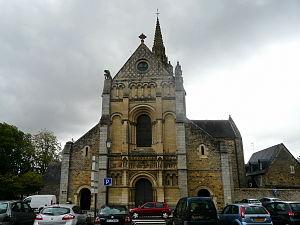
La basilique Notre-Dame d'Avesnières est une basilique située à Laval, dans le département français de la Mayenne. Elle se trouve dans le quartier d'Avesnières, sur la rive droite de la Mayenne et au sud du centre-ville.
Avesnières ou plus précisément Avénières est une ancienne commune de la Mayenne, située au sud du centre-ville de Laval. Elle a été annexée à cette dernière en 1863 en même temps que la commune de Grenoux. Le territoire de cette ancienne commune est actuellement situé dans le quartier administratif « Avesnières-Dacterie-Tertre ». L'ancien village d'Avesnières demeure en même temps un petit quartier traditionnel, avec des maisons anciennes construites autour d'une basilique romane.